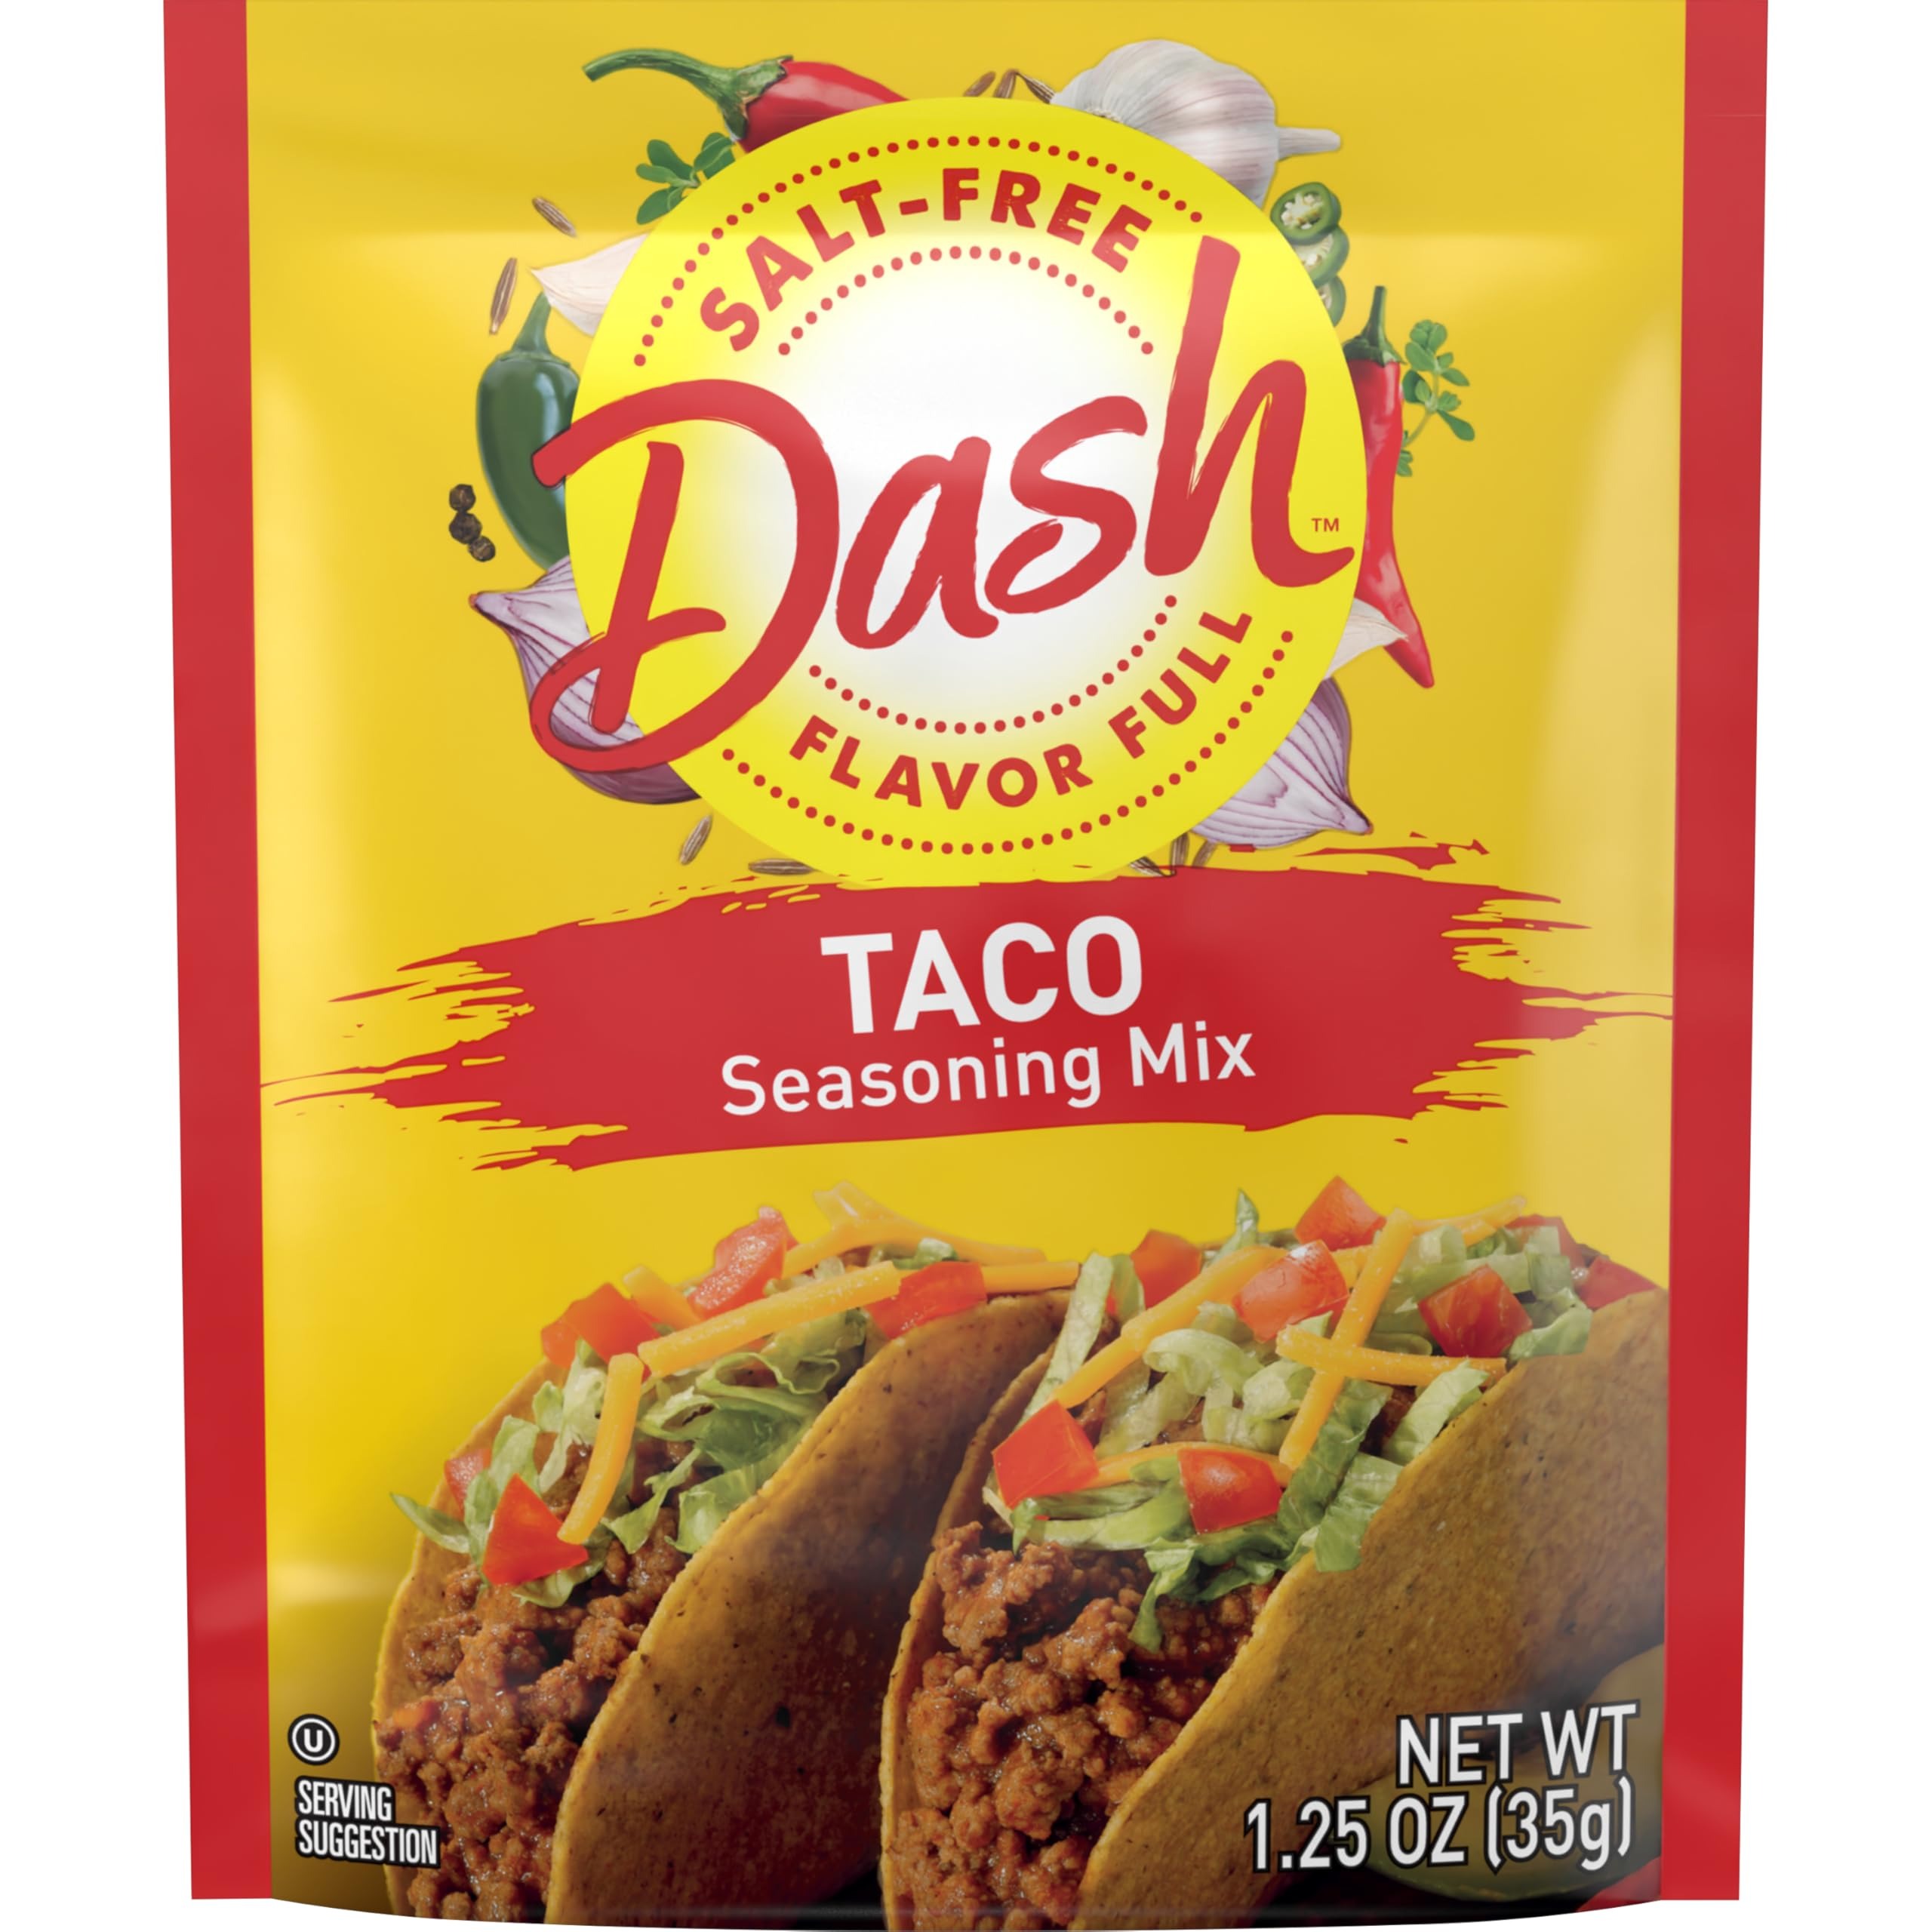
Item Name: Dash Salt-Free Seasoning Mix, Taco, 1.25 Ounce (Pack of 12)
Bullet Point 1: A zesty seasoning mix for tacos
Bullet Point 2: All natural herbs and spices
Bullet Point 3: All natural flavors
Bullet Point 4: Salt free
Bullet Point 5: Kosher
Value: 15.0
Unit: ounce

Price: 7.99